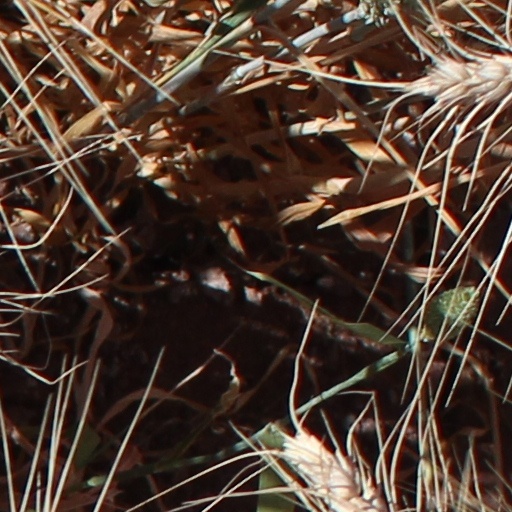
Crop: wheat